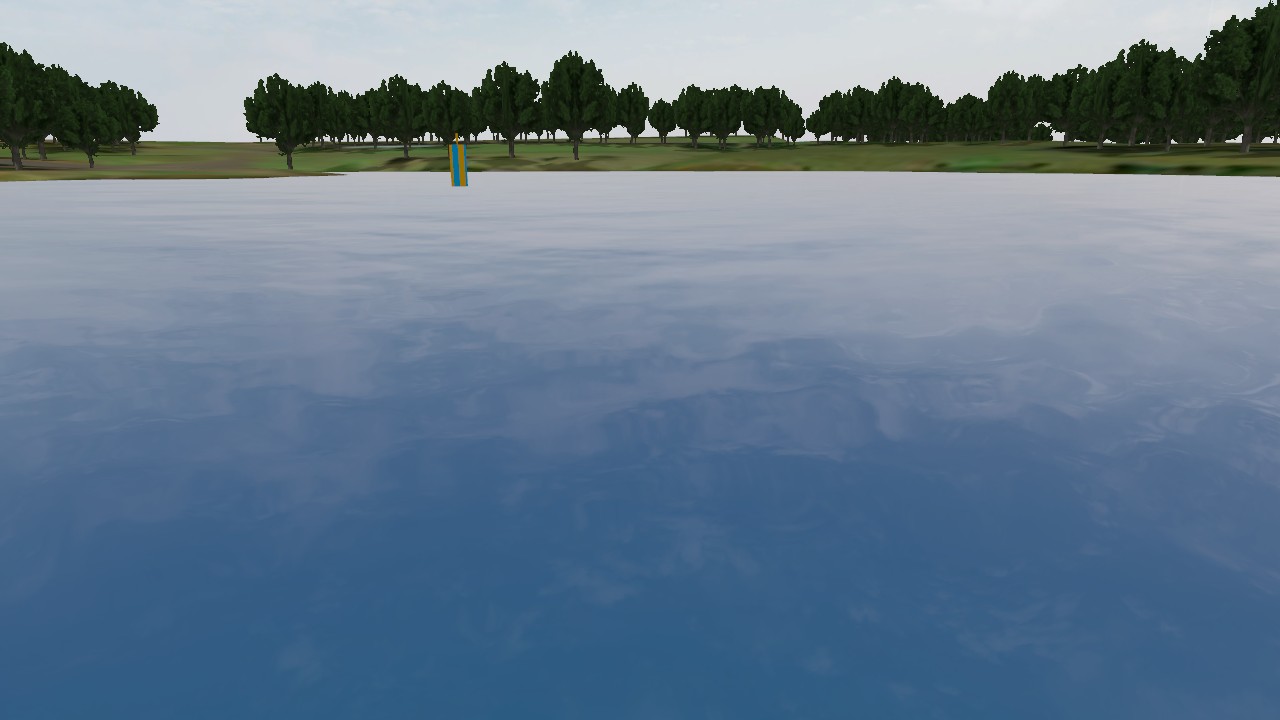
Label: new_danger_mark
Descriptions: yellow and blue vertical stripes ||| looks like a plus sign in 2D image ||| one yellow cross-shaped mark on the buoy top mark